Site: brandenburg
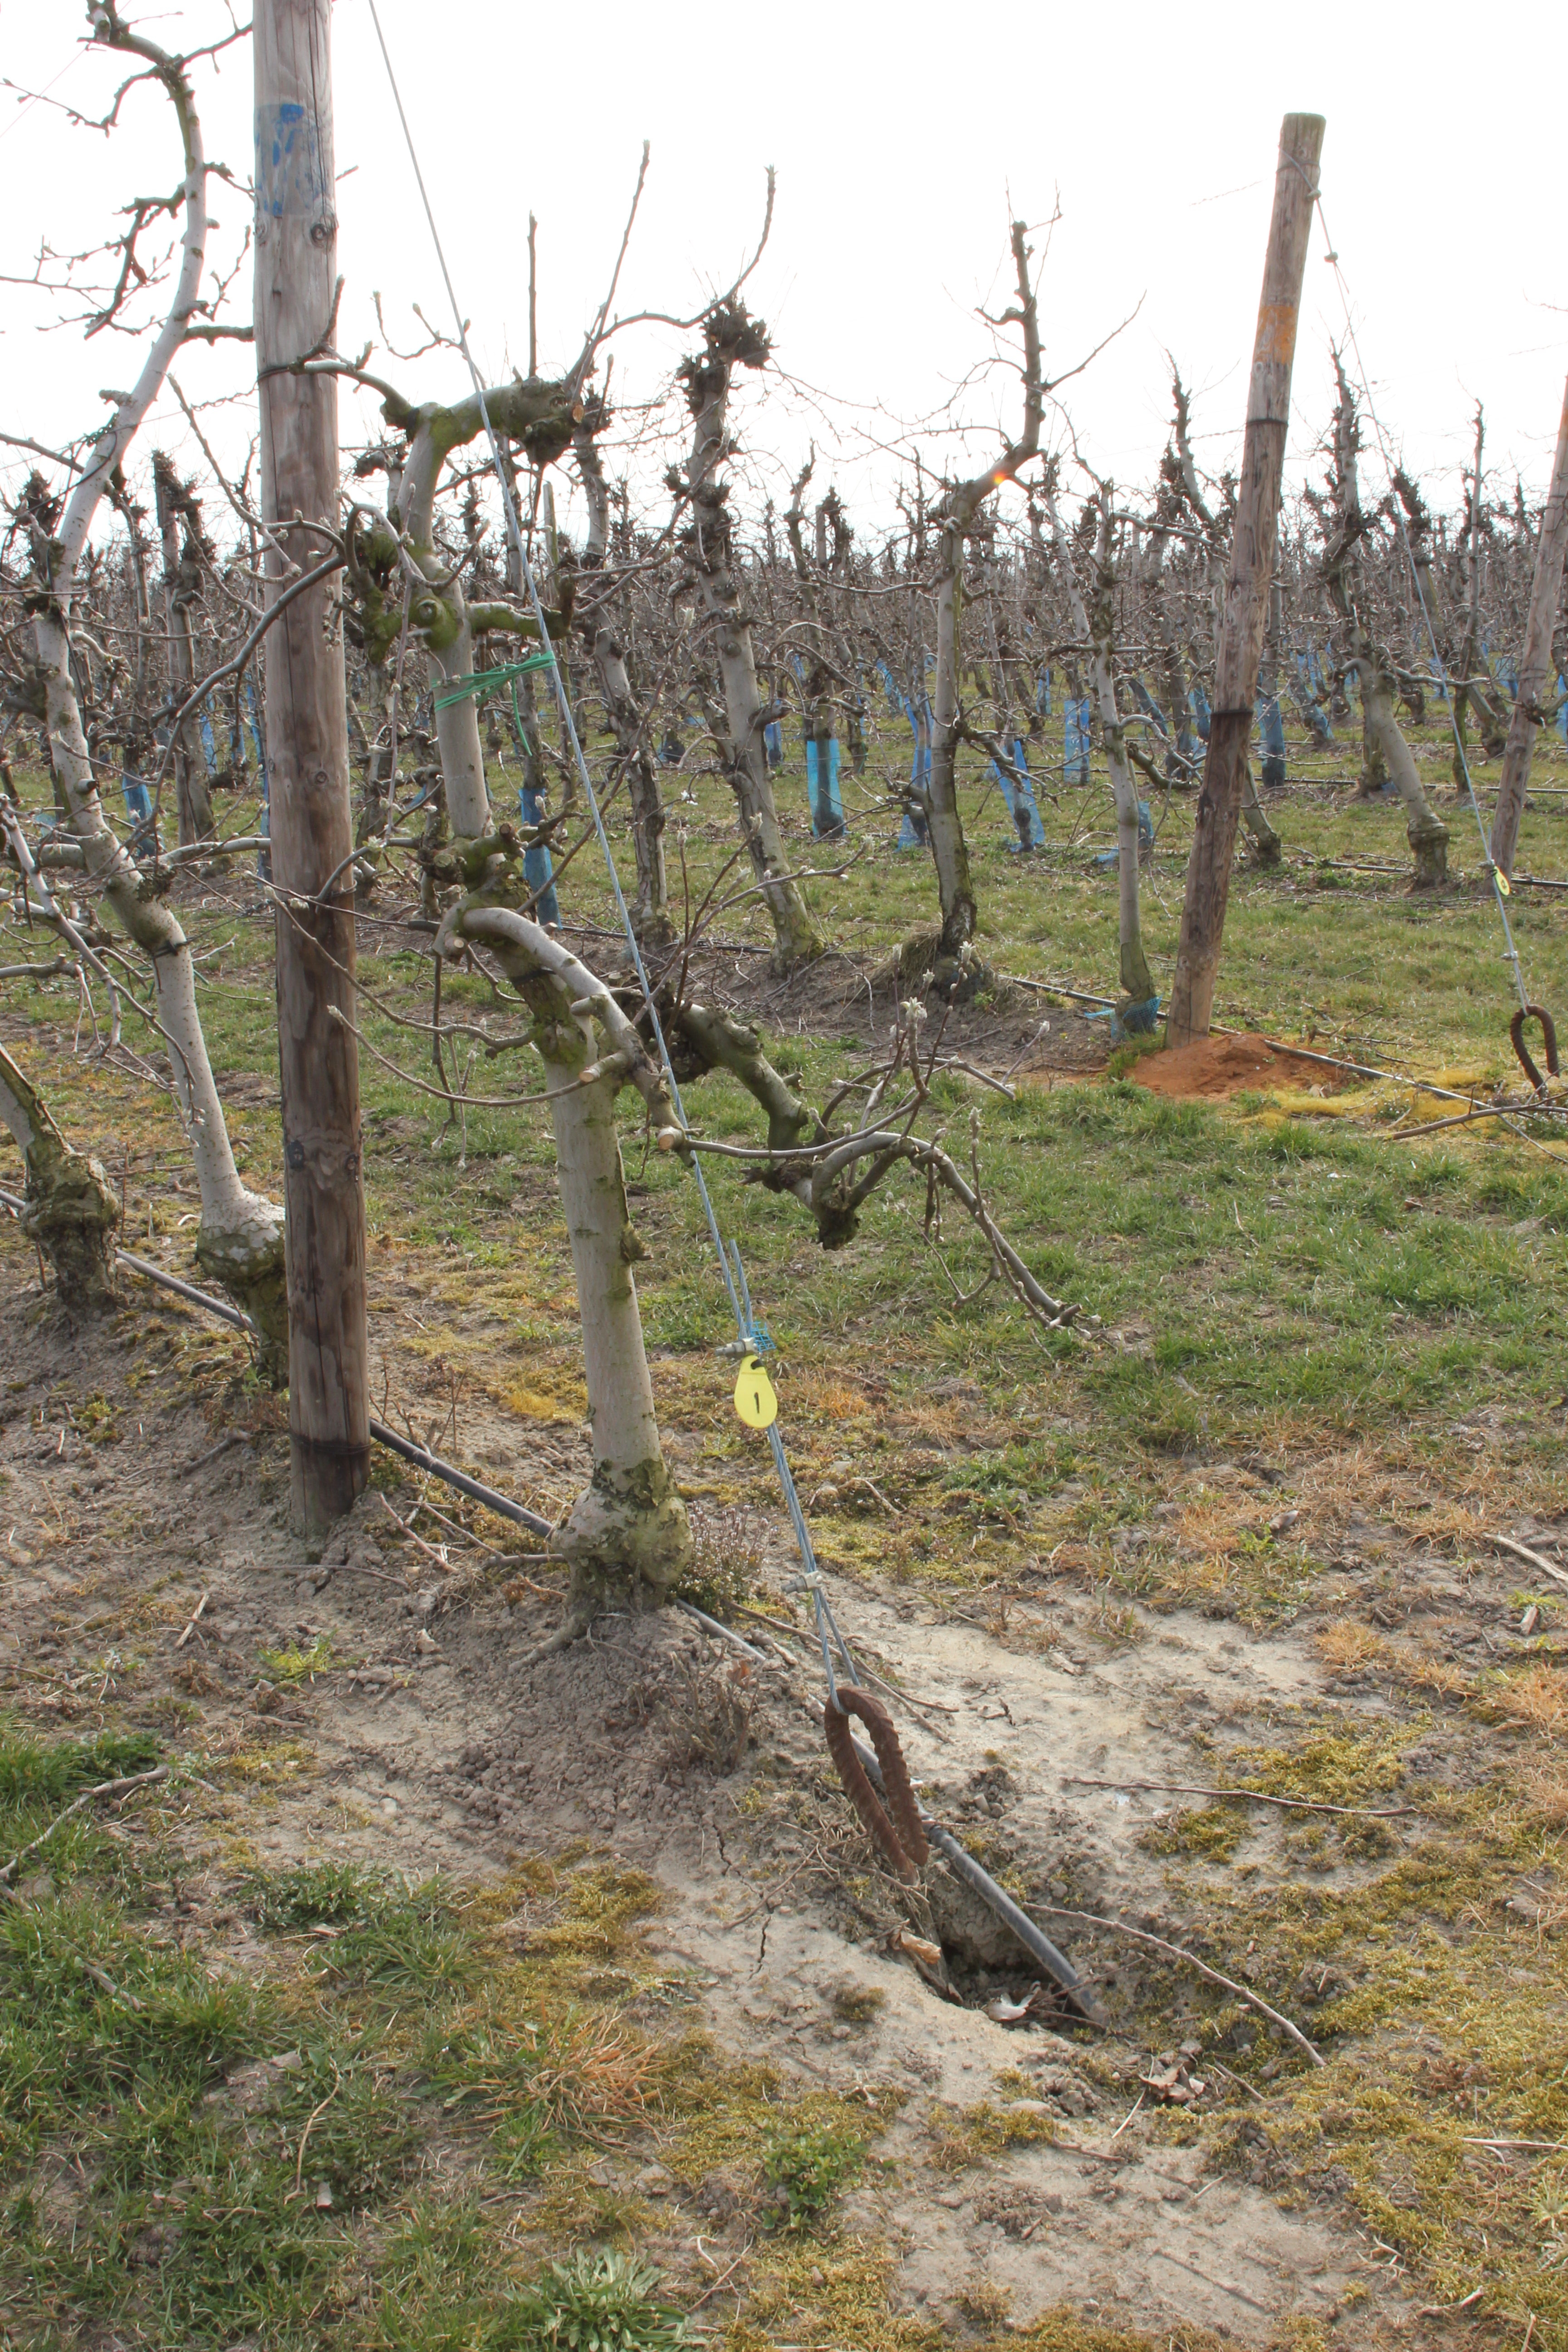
Growth stage (BBCH 54): Inflorescence emergence